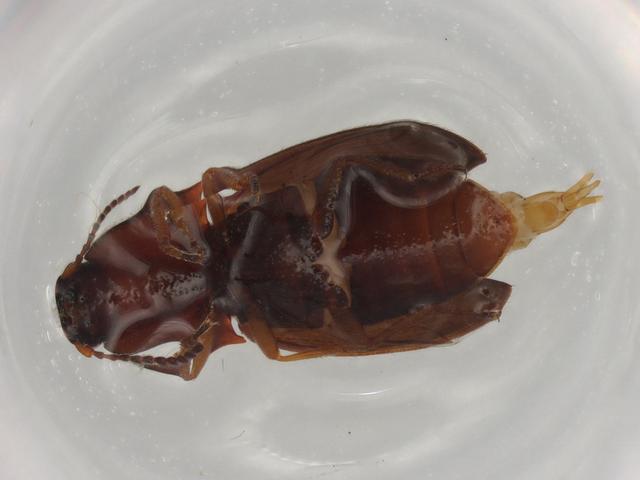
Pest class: clickbeetles_wireworms